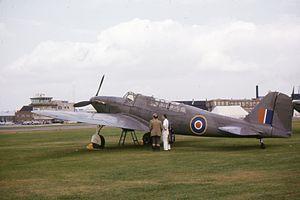
Le Fairey Fulmar est un chasseur embarqué britannique utilisé durant la Seconde Guerre mondiale par la Fleet Air Arm. Au total, 602 exemplaires furent construits par la Fairey Aviation Company dans son usine de Stockport entre janvier 1940 et décembre 1942. Monoplan à aile basse, son design est fondé sur le bombardier léger Fairey P.4/34 qui devait remplacer le Fairey Battle. Bien que peu rapide et maniable, il se révéla tout de même très fiable et robuste avec une grande autonomie et un armement efficace de huit mitrailleuses. Son nom tient son origine d'un oiseau de haute mer : la Pétrel Fulmar Boréal.